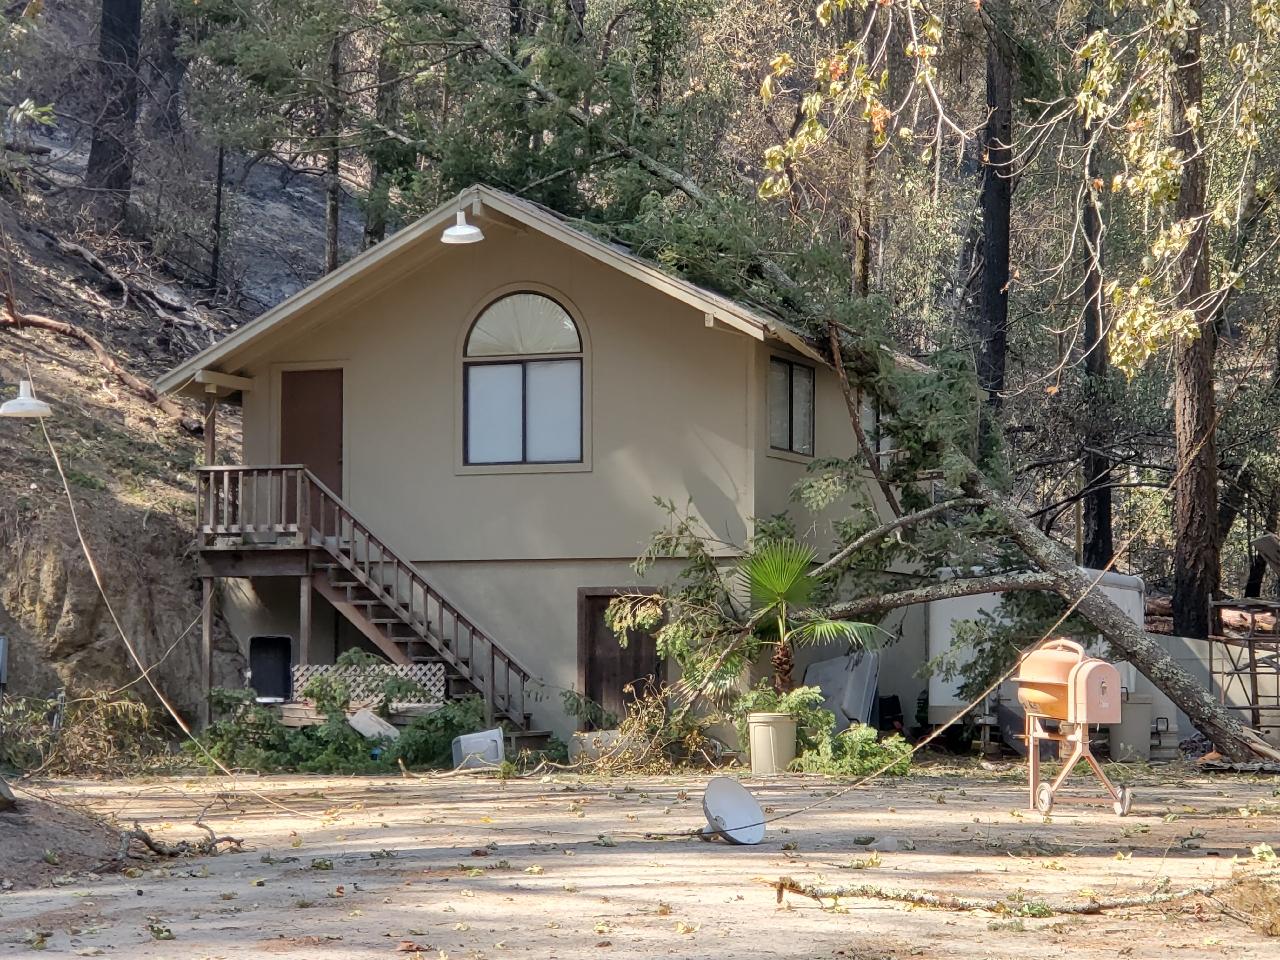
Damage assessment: affected